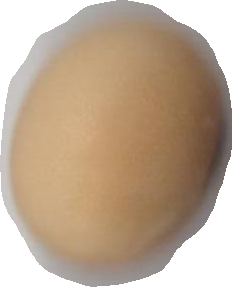
Variety: Anjasmoro